Origin hypotheses of the Croats

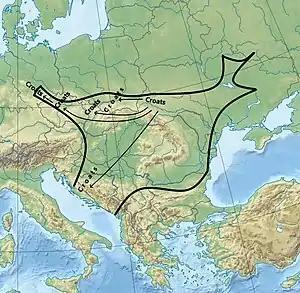
The range of Slavic ceramics of the Prague-Penkovka culture marked in red, all known ethnonyms of Croats are within this area. Presumable migration routes of Croats are indicated by arrows, per V.V. Sedov (1979).

The mention of the Croatian ethnonym "Hrvat" for a specific tribe before the 9th century is not yet completely confirmed. According to Constantine VII's work "De Administrando Imperio" (10th century), a group of Croats separated from the White Croats who lived in White Croatia and arrived by their own will, or were called by the Byzantine Emperor Heraclius (610–641), to Dalmatia where they fought and defeated the Avars, and eventually organized their own principality. According to the legend preserved in the work, they were led by five brothers "Κλουκας" (Kloukas), "Λόβελος" (Lobelos), "Κοσέντζης" (Kosentzis), "Μουχλώ" (Mouchlo), "Χρωβάτος" (Chrobatos), and two sisters "Τουγά" (Touga) and "Βουγά" (Bouga), and their archon at the time was "father" of Porga, and they were baptized during the rule of Porga in the 7th century. This is documented in chapter 30 and 31 of Constantine VII's work.